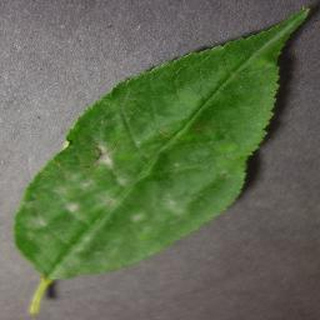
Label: cherry_powdery_mildew